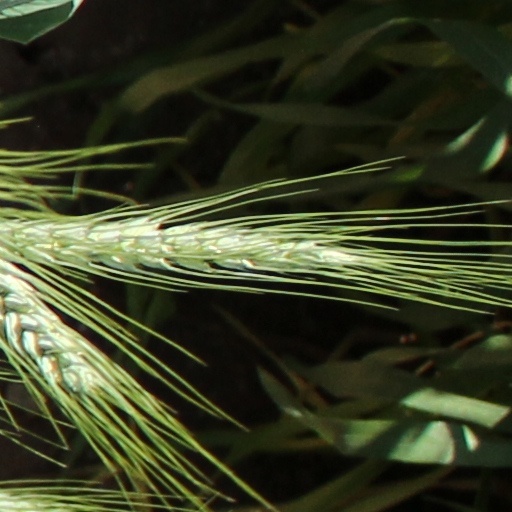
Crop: wheat